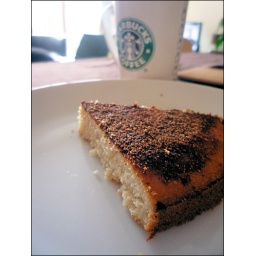
Tasty little home made cake. I used a recipe in a book I borrowed from my Mam.